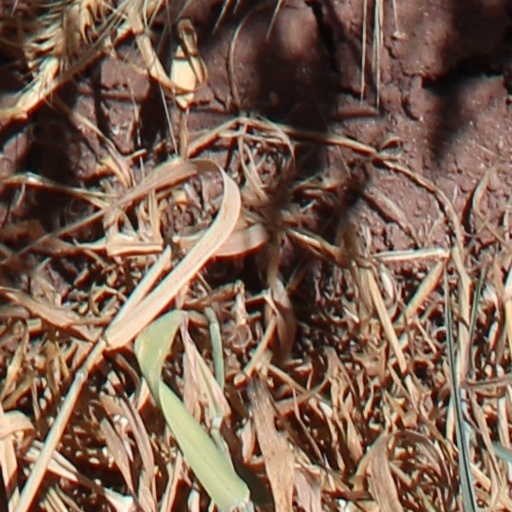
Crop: wheat